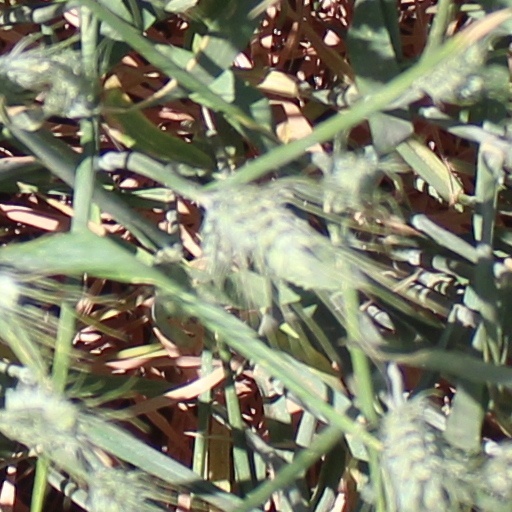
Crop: wheat